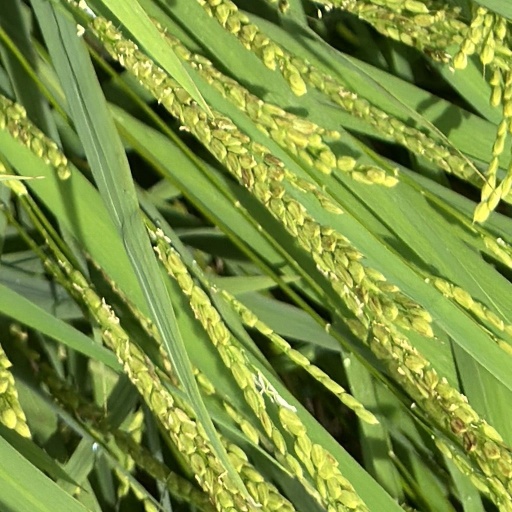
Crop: rice